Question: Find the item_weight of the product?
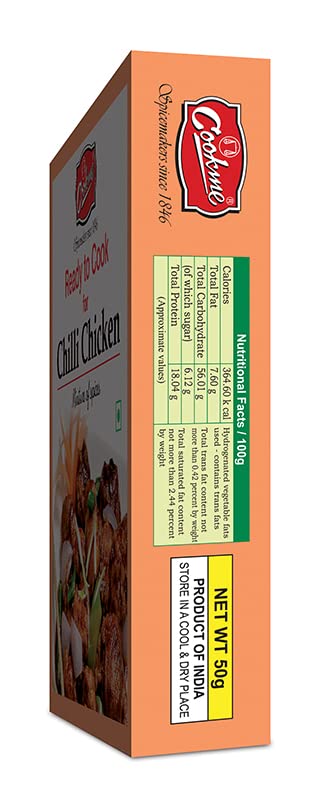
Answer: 50 gram